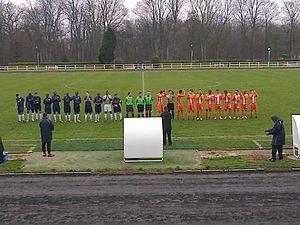
Présentation des équipes lors du match AC Boulogne-Billancourt - CS Meaux Academy du 10 mars 2013.
Le CS Meaux Academy est un club de football français basé à Meaux et jouant au Stade Alberto Corazza. Le club évolue depuis la saison 2019-2020 en Régional 1.